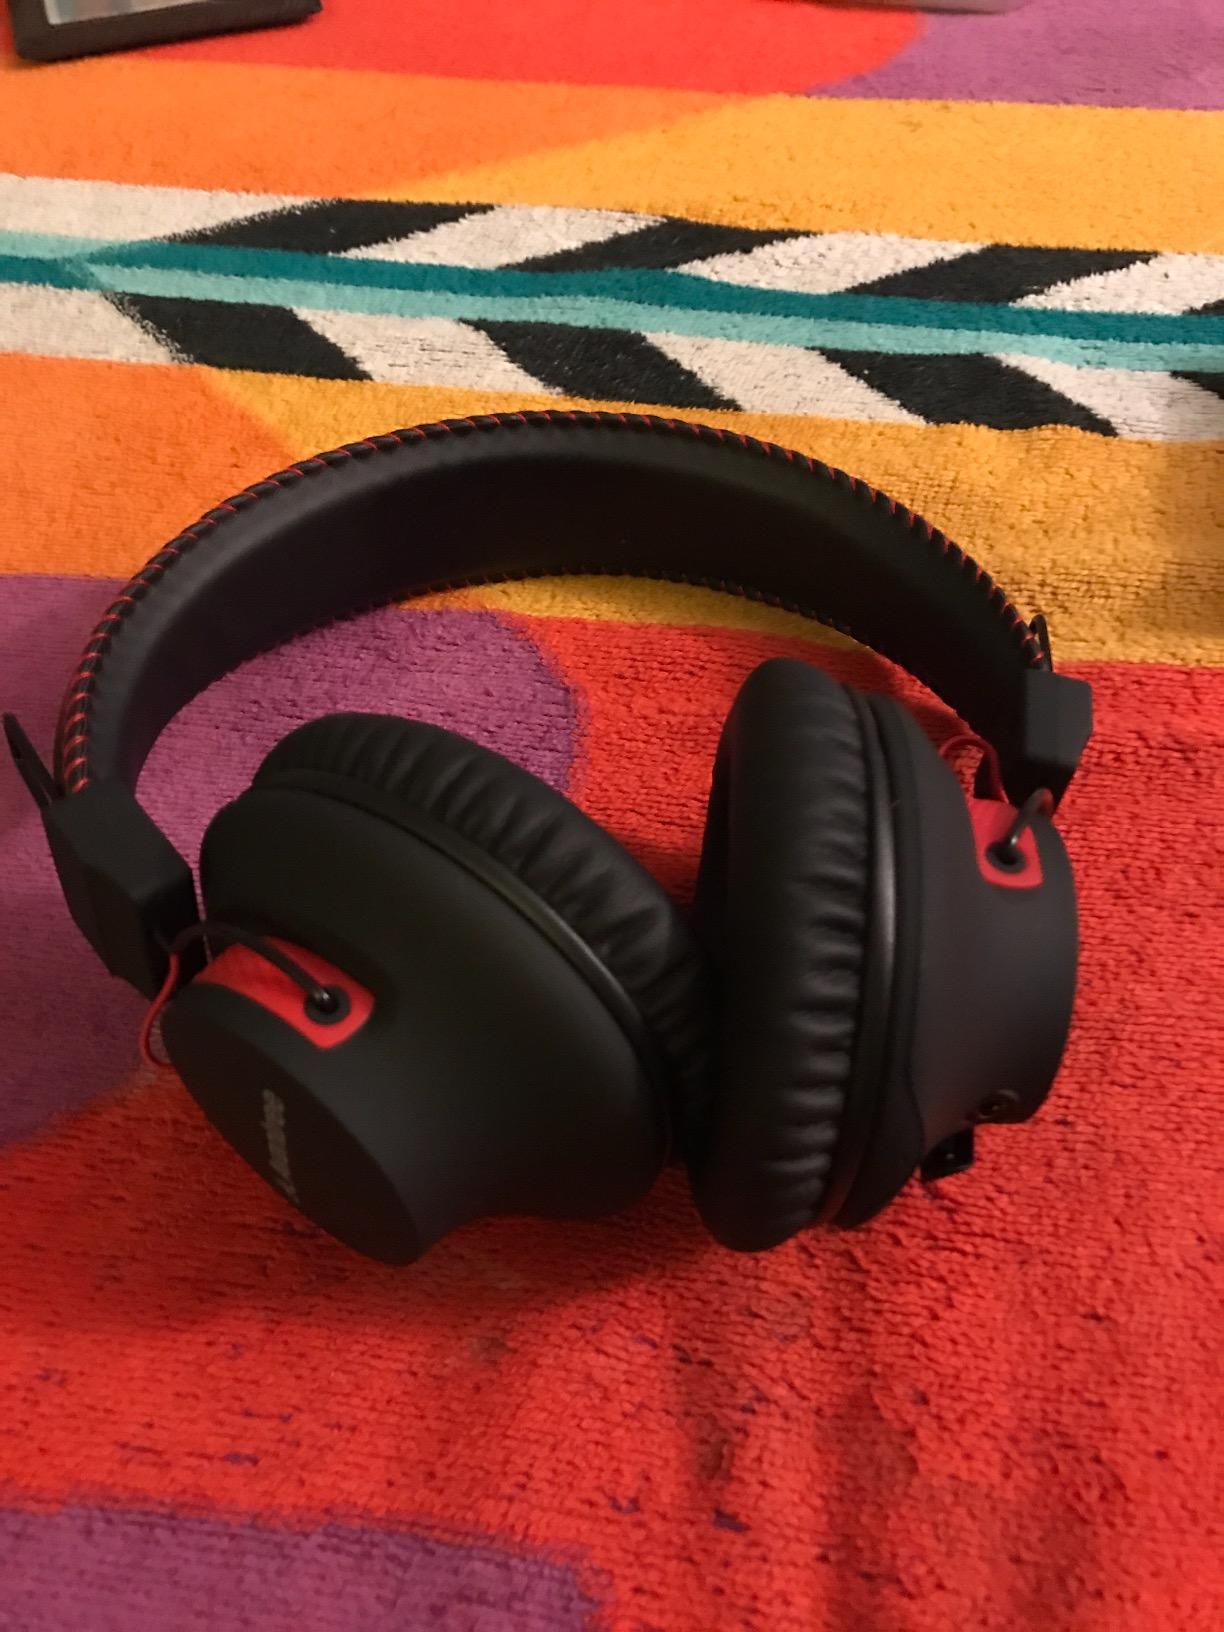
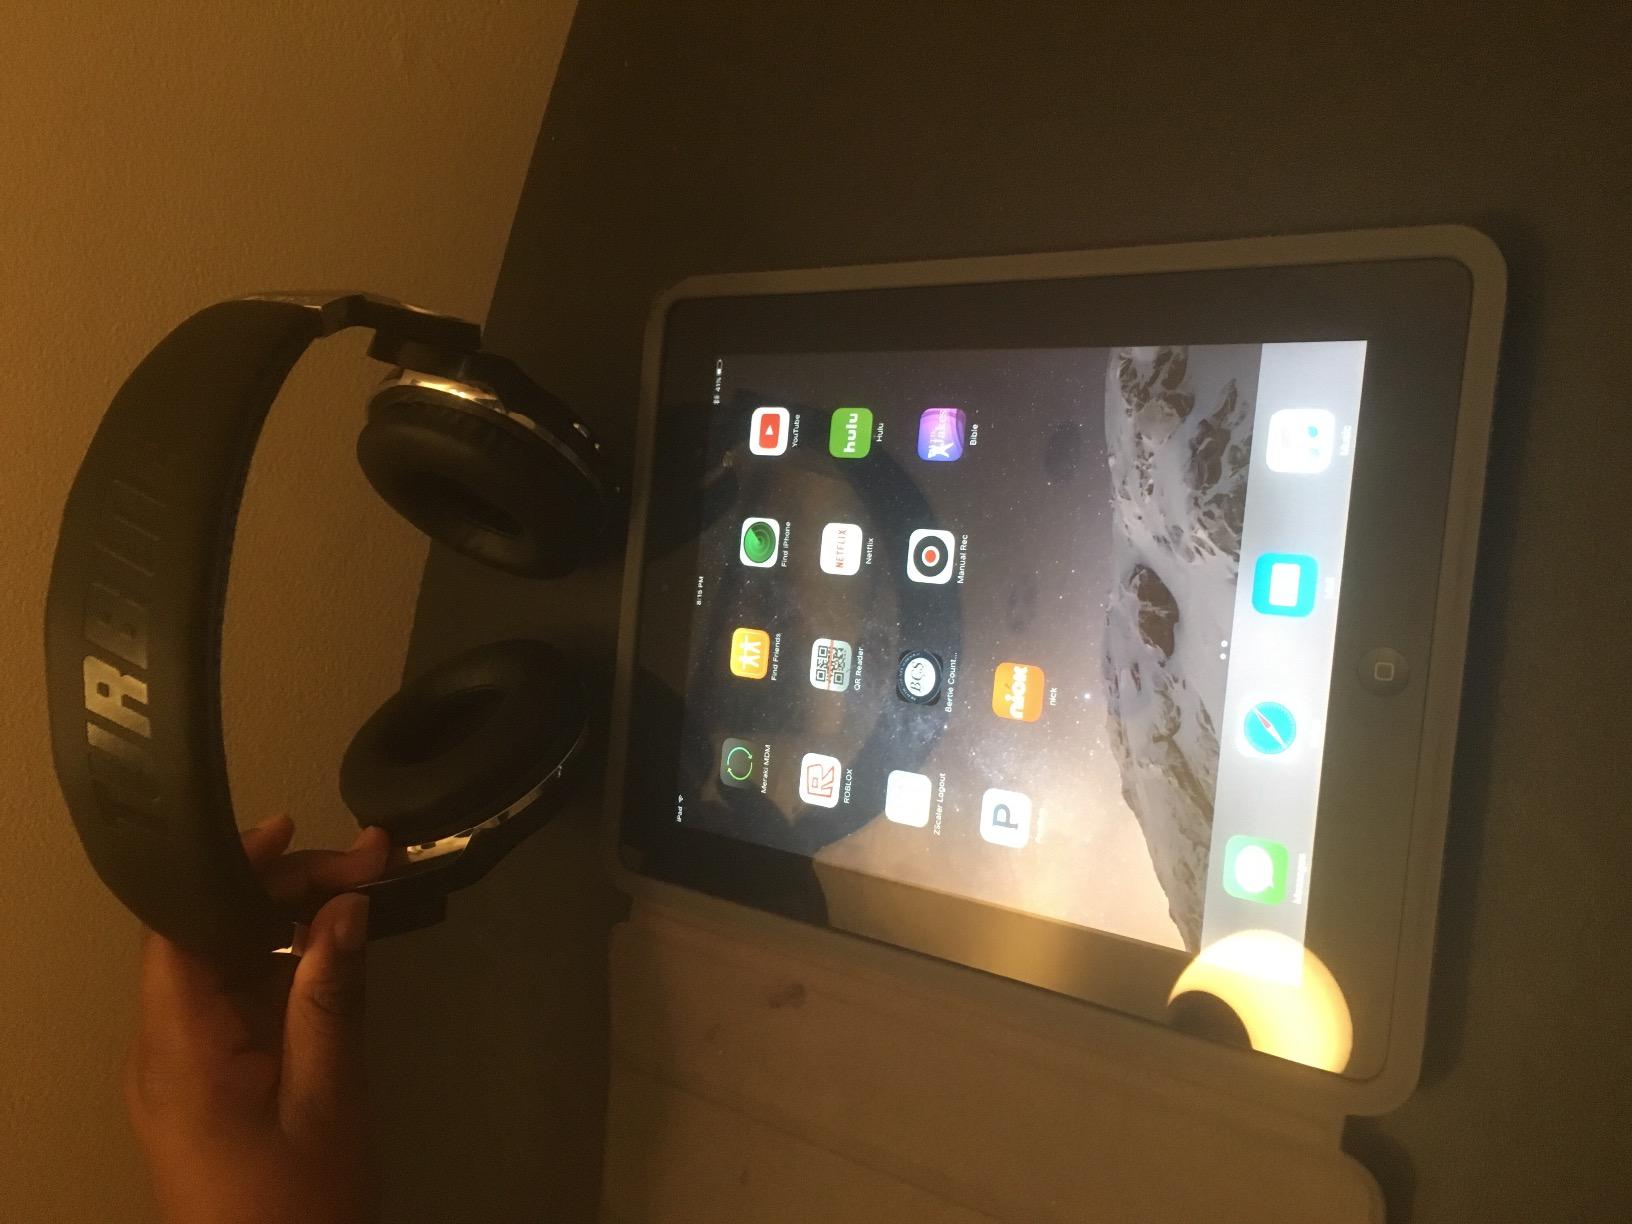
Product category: headphones
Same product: no